Cultural Revolution

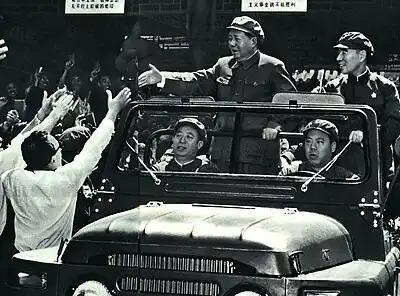

Mao's efforts at re-organizing party and state institutions generated mixed results. The situation in some of the provinces remained volatile, even as the political situation in Beijing stabilized. Factional struggles, many violent, continued at a local level despite the declaration that the 9th National Congress marked a temporary victory for the CR. Furthermore, despite Mao's efforts to put on a show of unity at the Congress, the factional divide between Lin's PLA camp and the Jiang-led radical camp was intensifying. Indeed, a personal dislike of Jiang drew many civilian leaders, including Chen, closer to Lin.